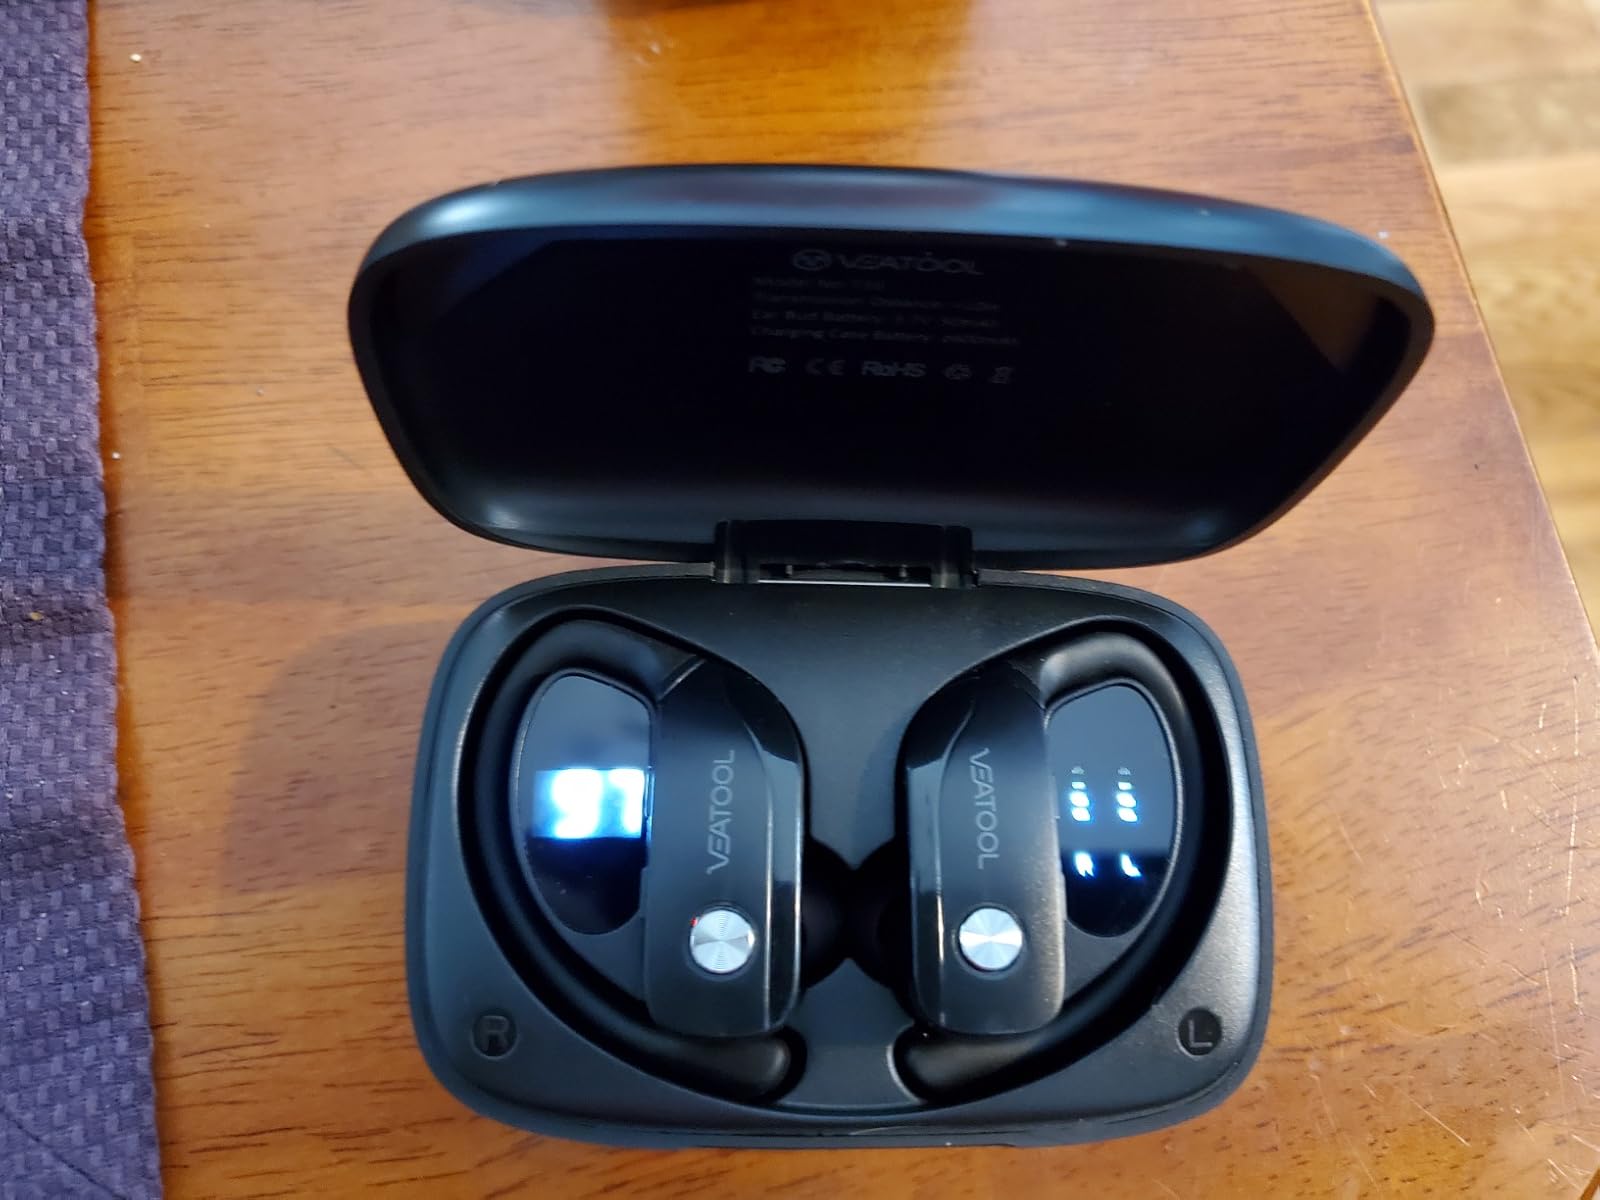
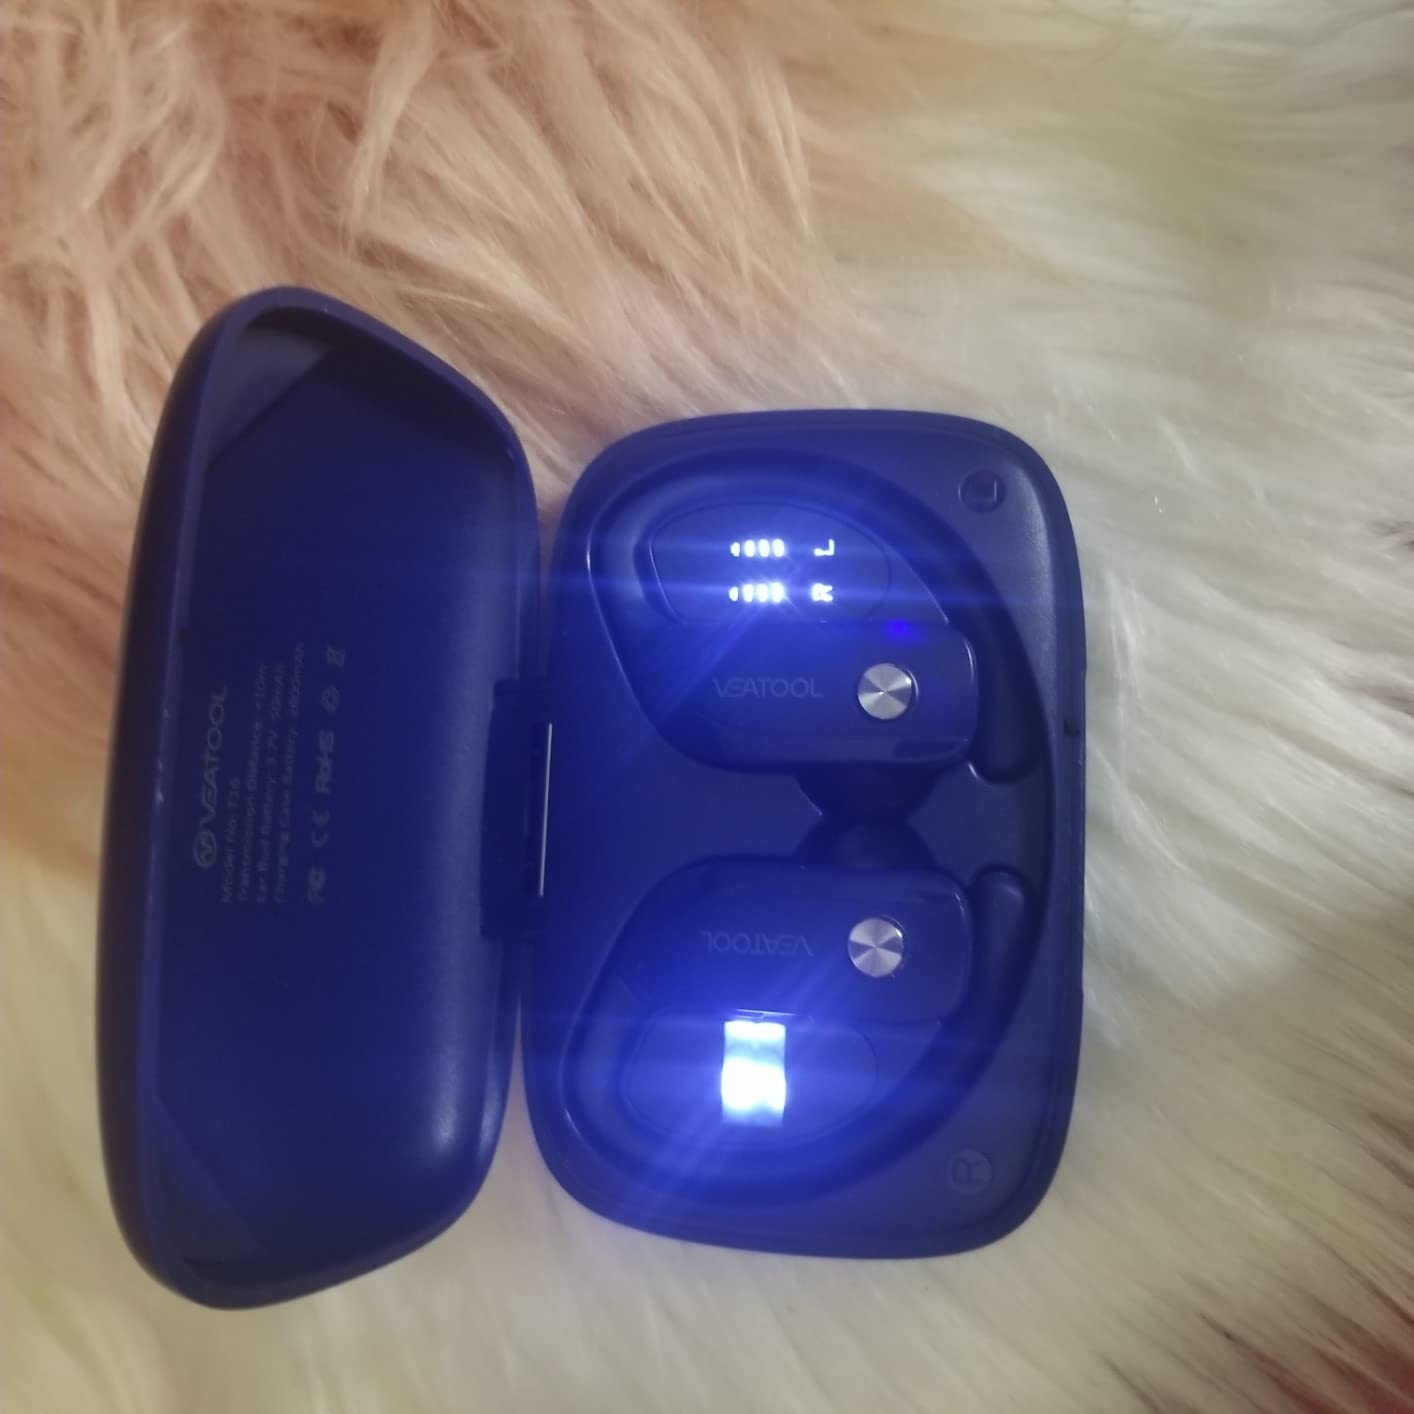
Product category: earbuds
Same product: no